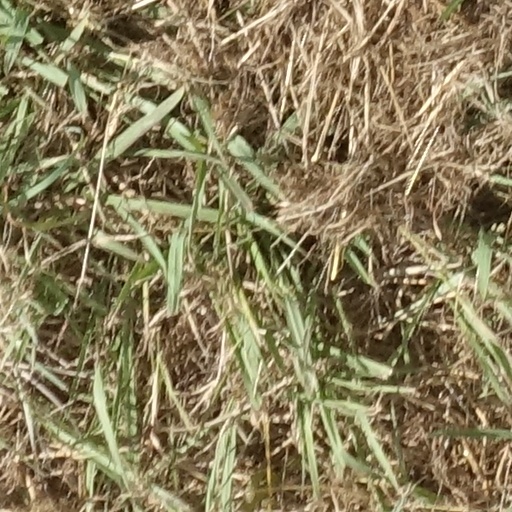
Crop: sorghum